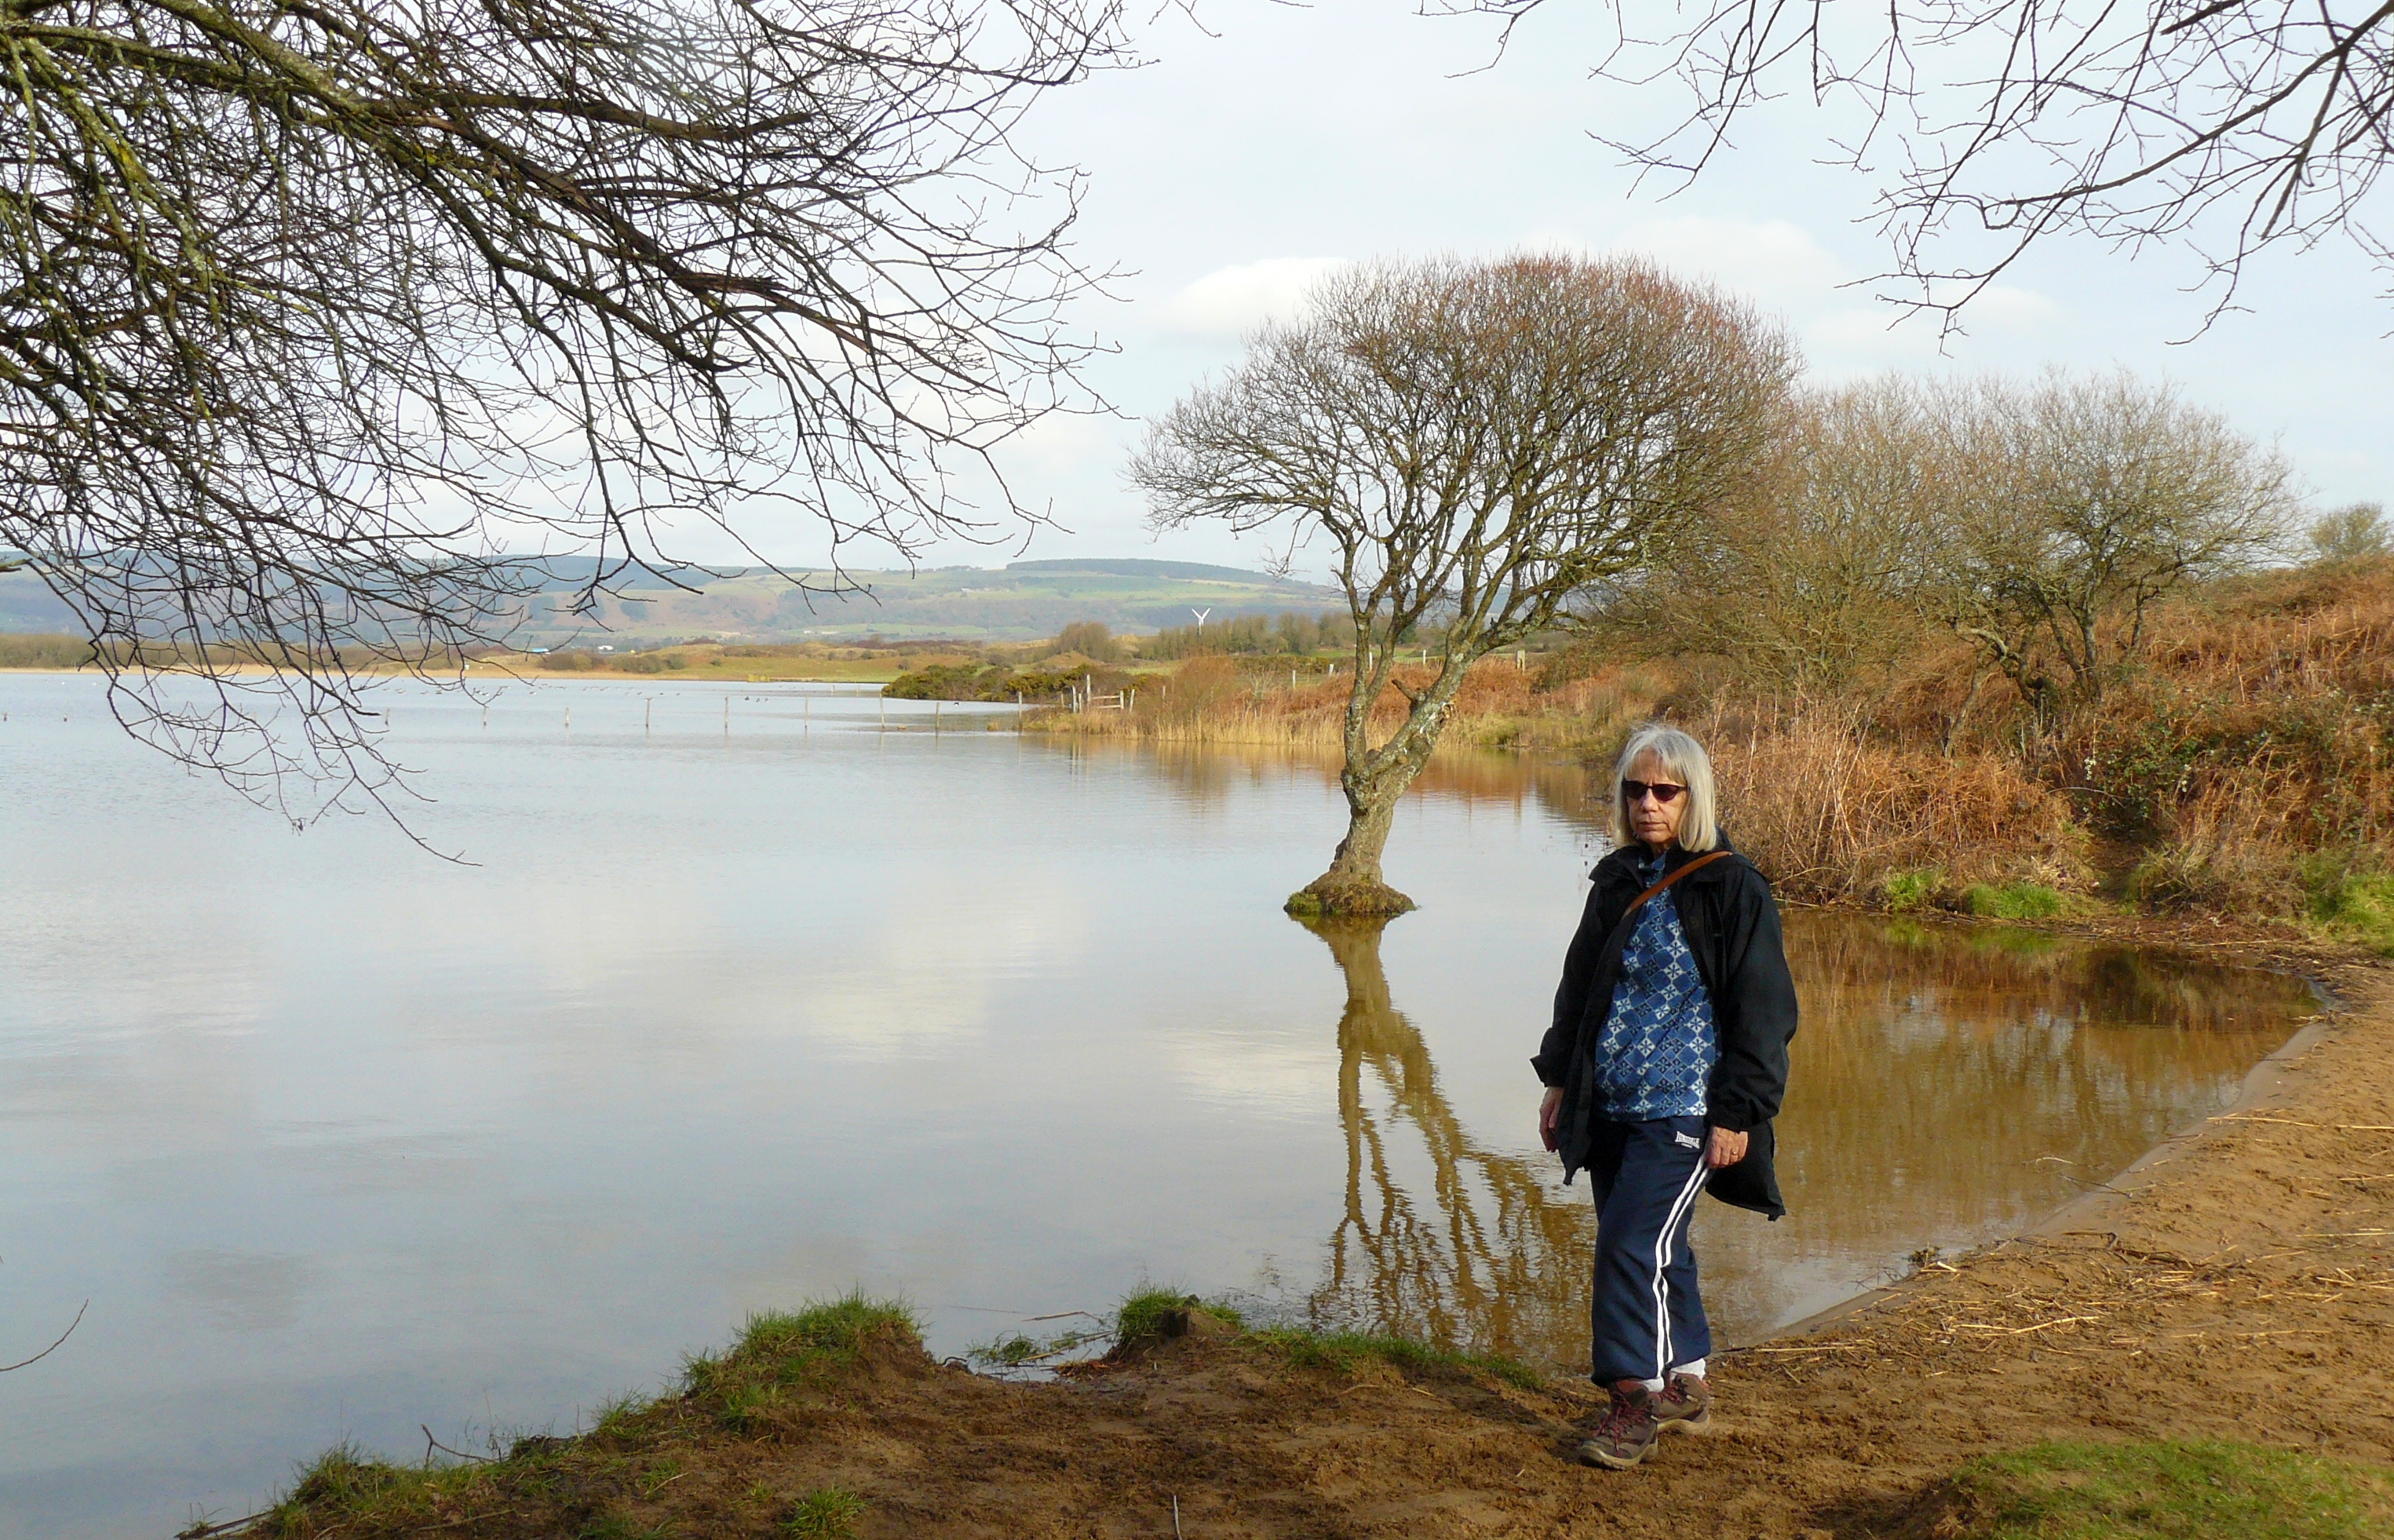
Porthcawl, wales, People in nature, natural landscape, nature, water, reflection, bank, tree, river, pond, sky, branch, lake, grass, recreation, landscape, plant, winter, bog, wetland